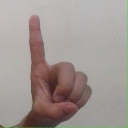
अक्षर: ड